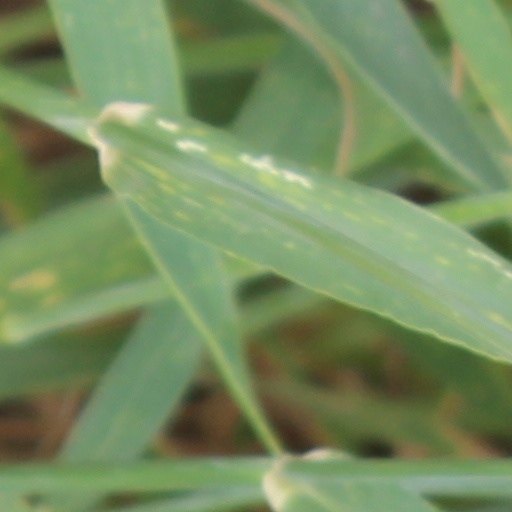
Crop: wheat